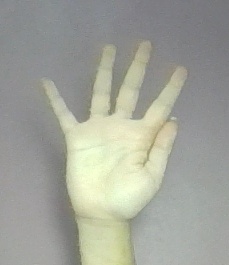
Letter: sheen